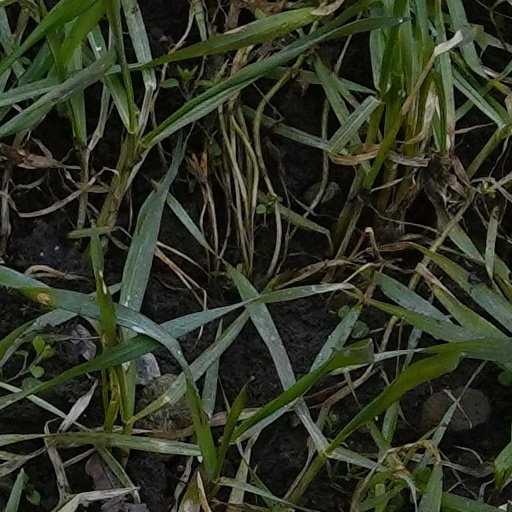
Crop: wheat